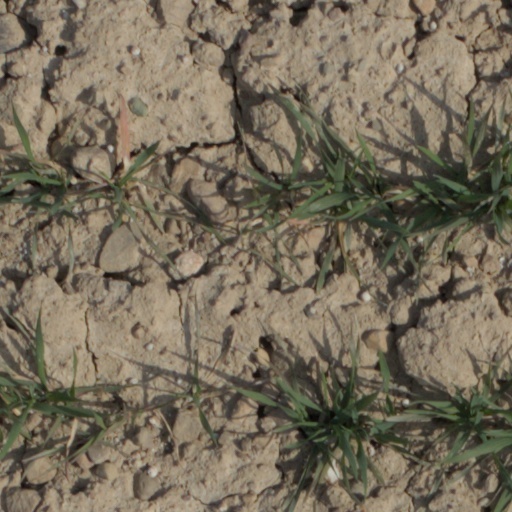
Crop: wheat